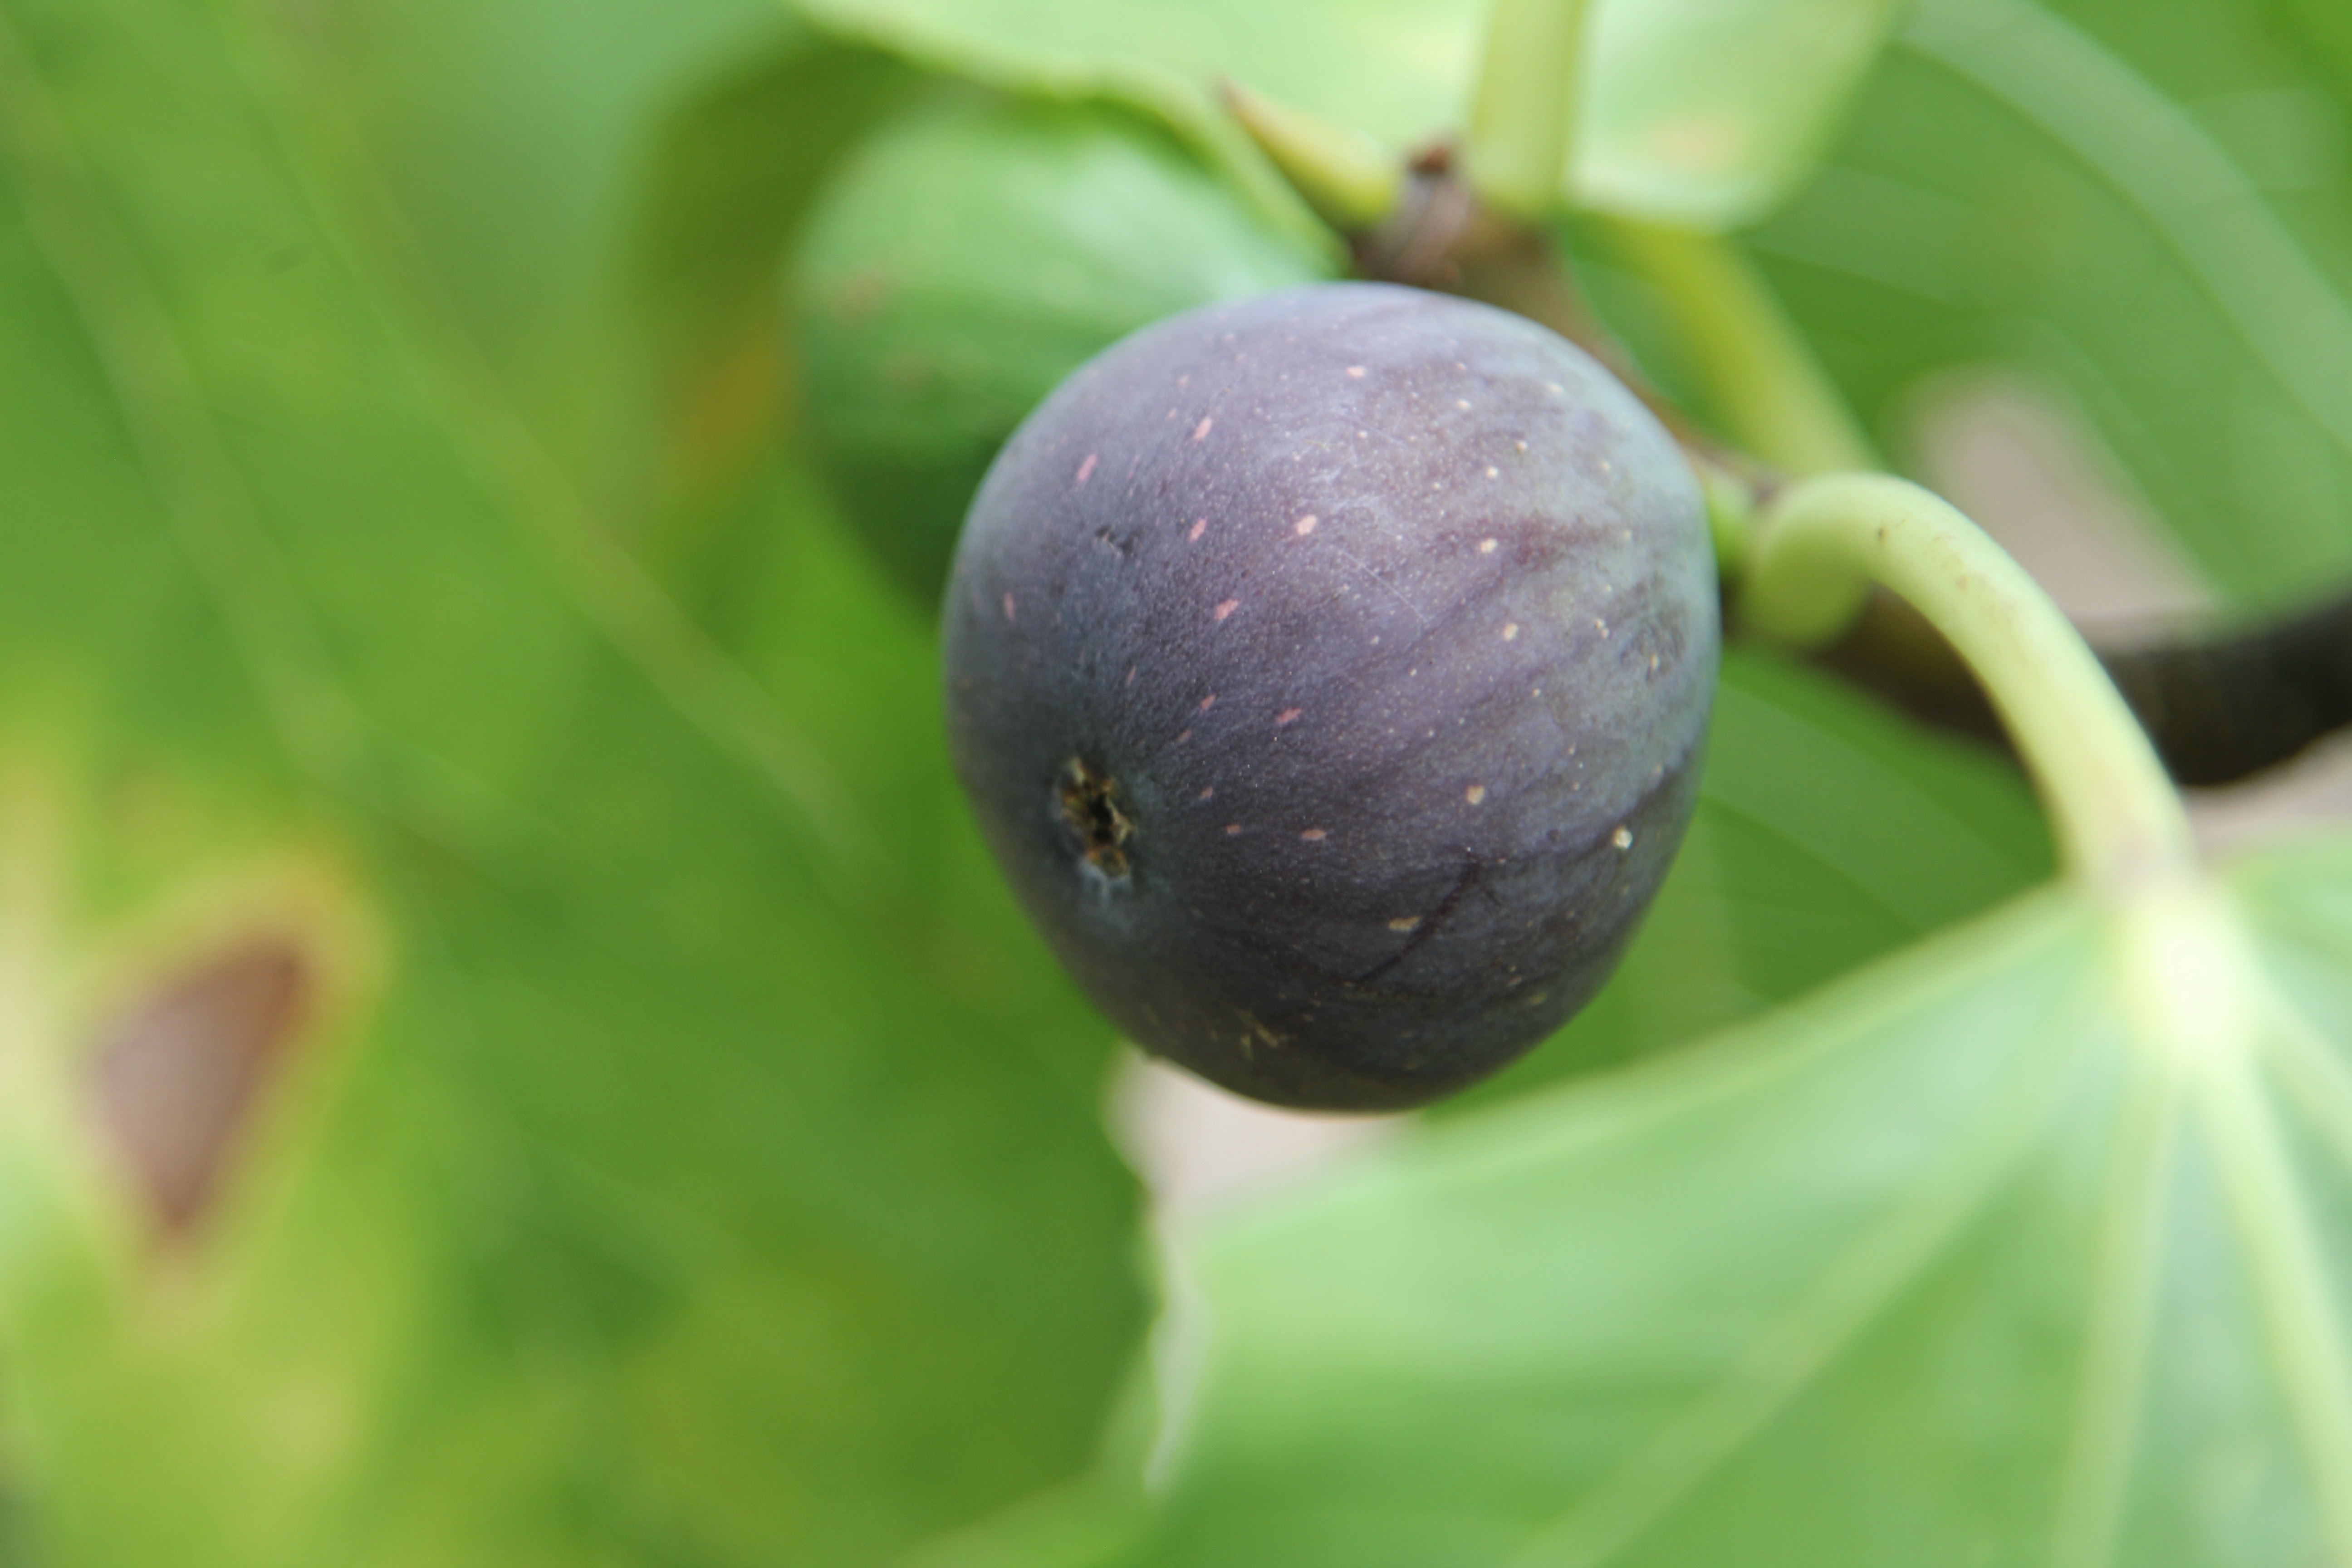
tree, nature, branch, plant, fruit, berry, sweet, leaf, flower, ripe, food, green, mediterranean, produce, eat, flora, delicious, fig, close up, fruits, frisch, macro photography, flowering plant, rose family, fig fruit, fig tree, bilberry, real coward, damson, land plant